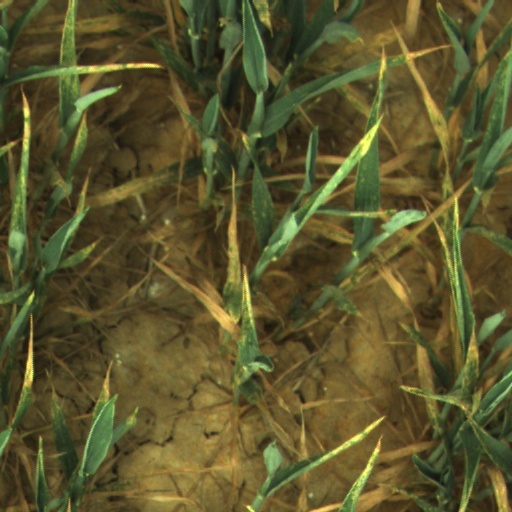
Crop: wheat